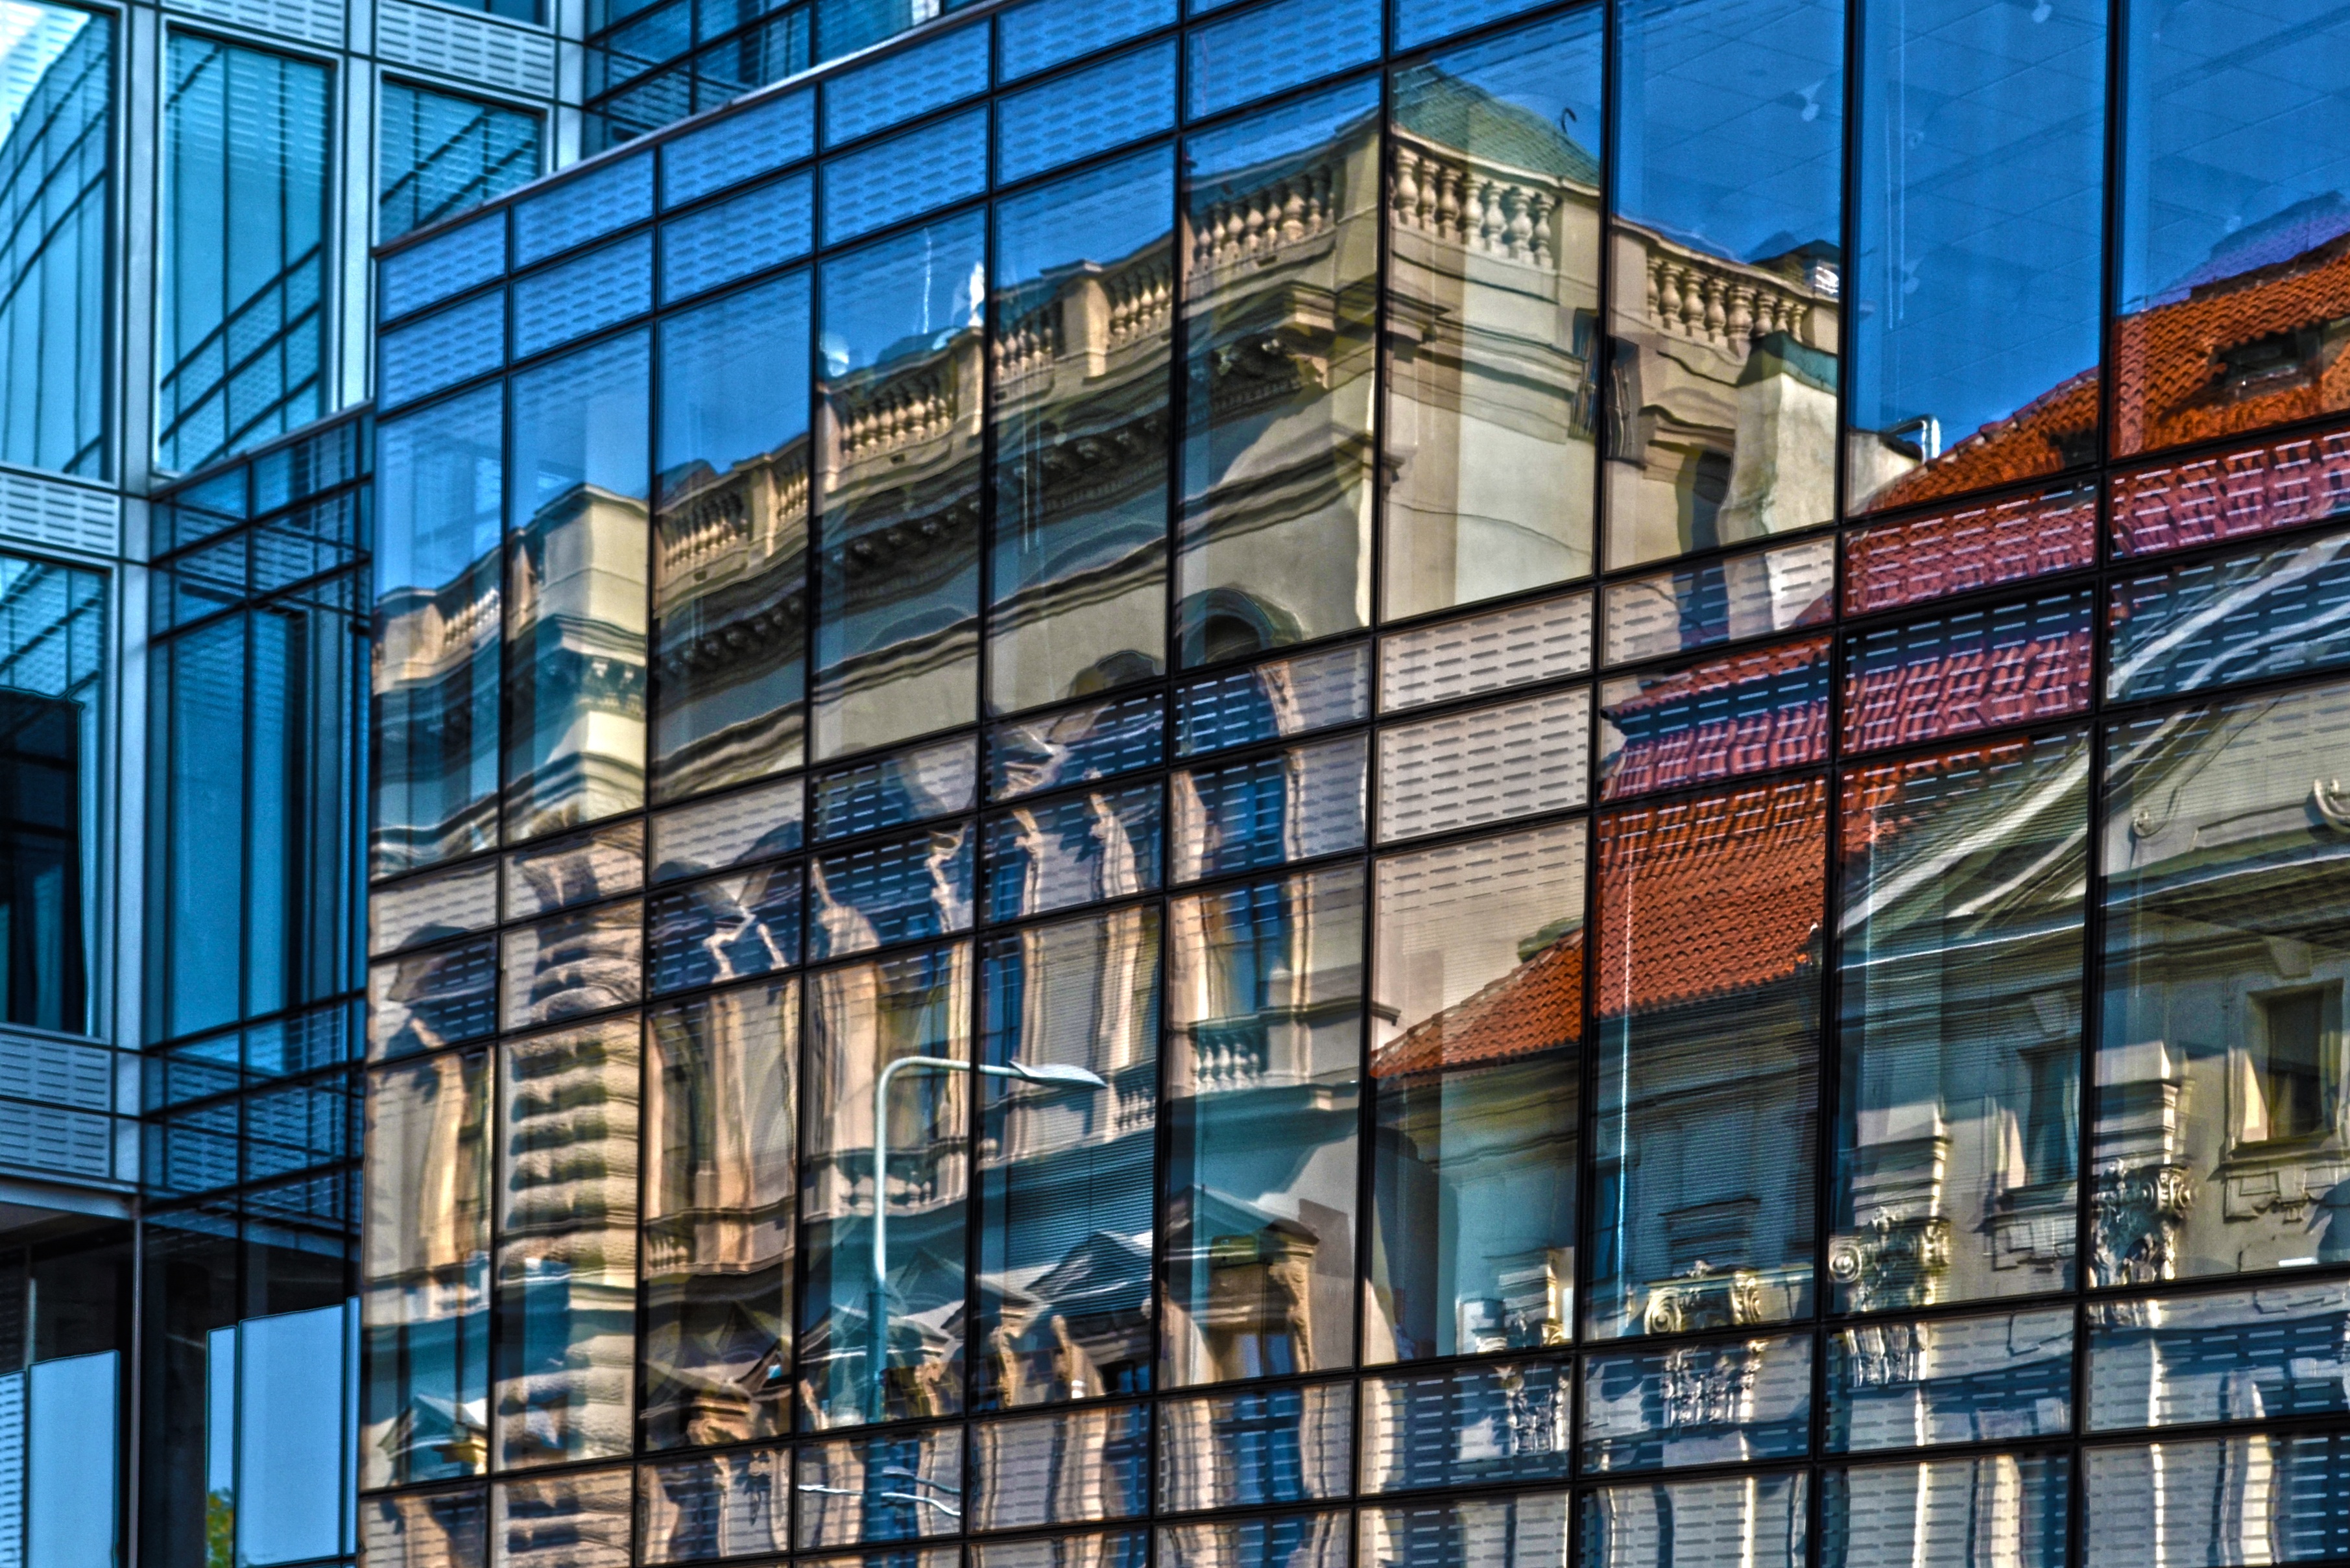
architecture, window, glass, building, city, skyscraper, cityscape, downtown, reflection, plaza, landmark, facade, prague, tower block, headquarters, metropolis, neighbourhood, urban area, residential area, human settlement, metropolitan area